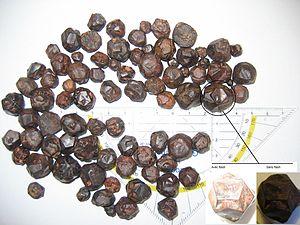
Grenat du Katanga (RDC)
Fungurume est une commune minière du territoire de Lubudi, située à 200 km de la ville de Lubumbashi au Katanga en République démocratique du Congo.